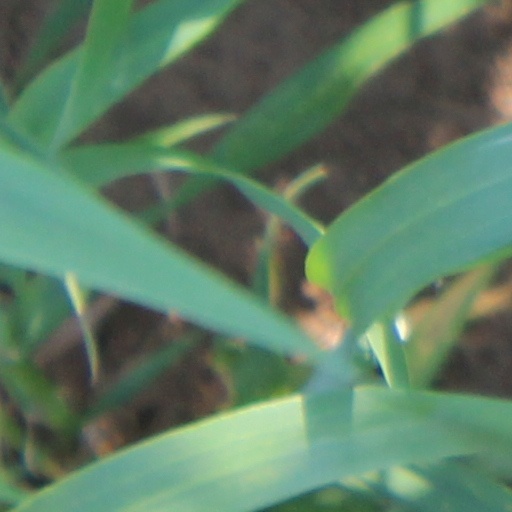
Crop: wheat